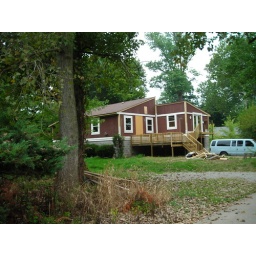
This house is being rebuilt due to a fire that was started by the dog knocking over a candle.